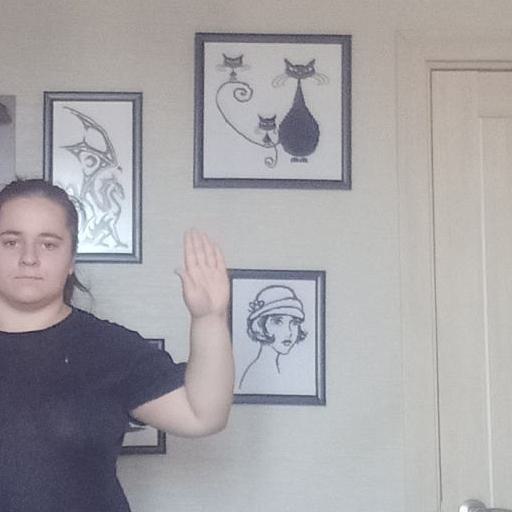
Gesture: stop